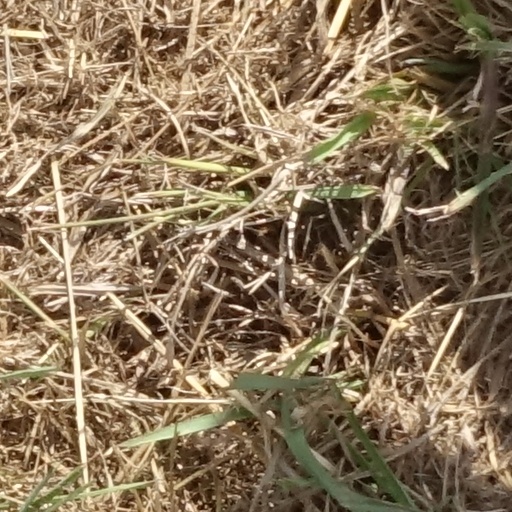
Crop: sorghum